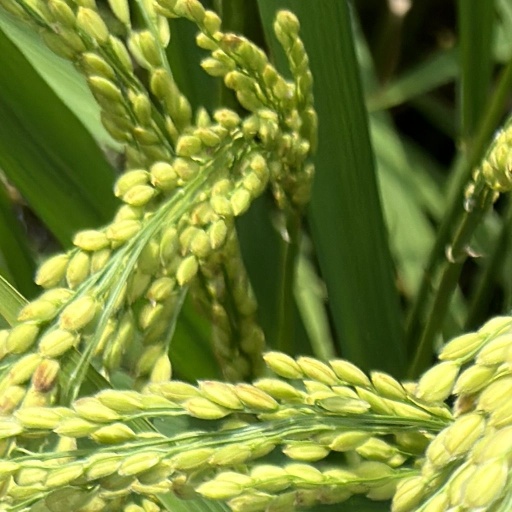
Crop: rice